Tin String

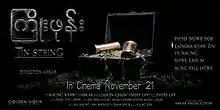
Film poster

Tin String is a 2019 Burmese horror film directed by Arkar and starring Phyo Ngwe Soe, Eaindra Kyaw Zin, Shwe Eain Si, Ye Naung and Yell Htwe Aung. The film, produced by Golden Hour Film Production and premiered in Myanmar on November 21, 2019.